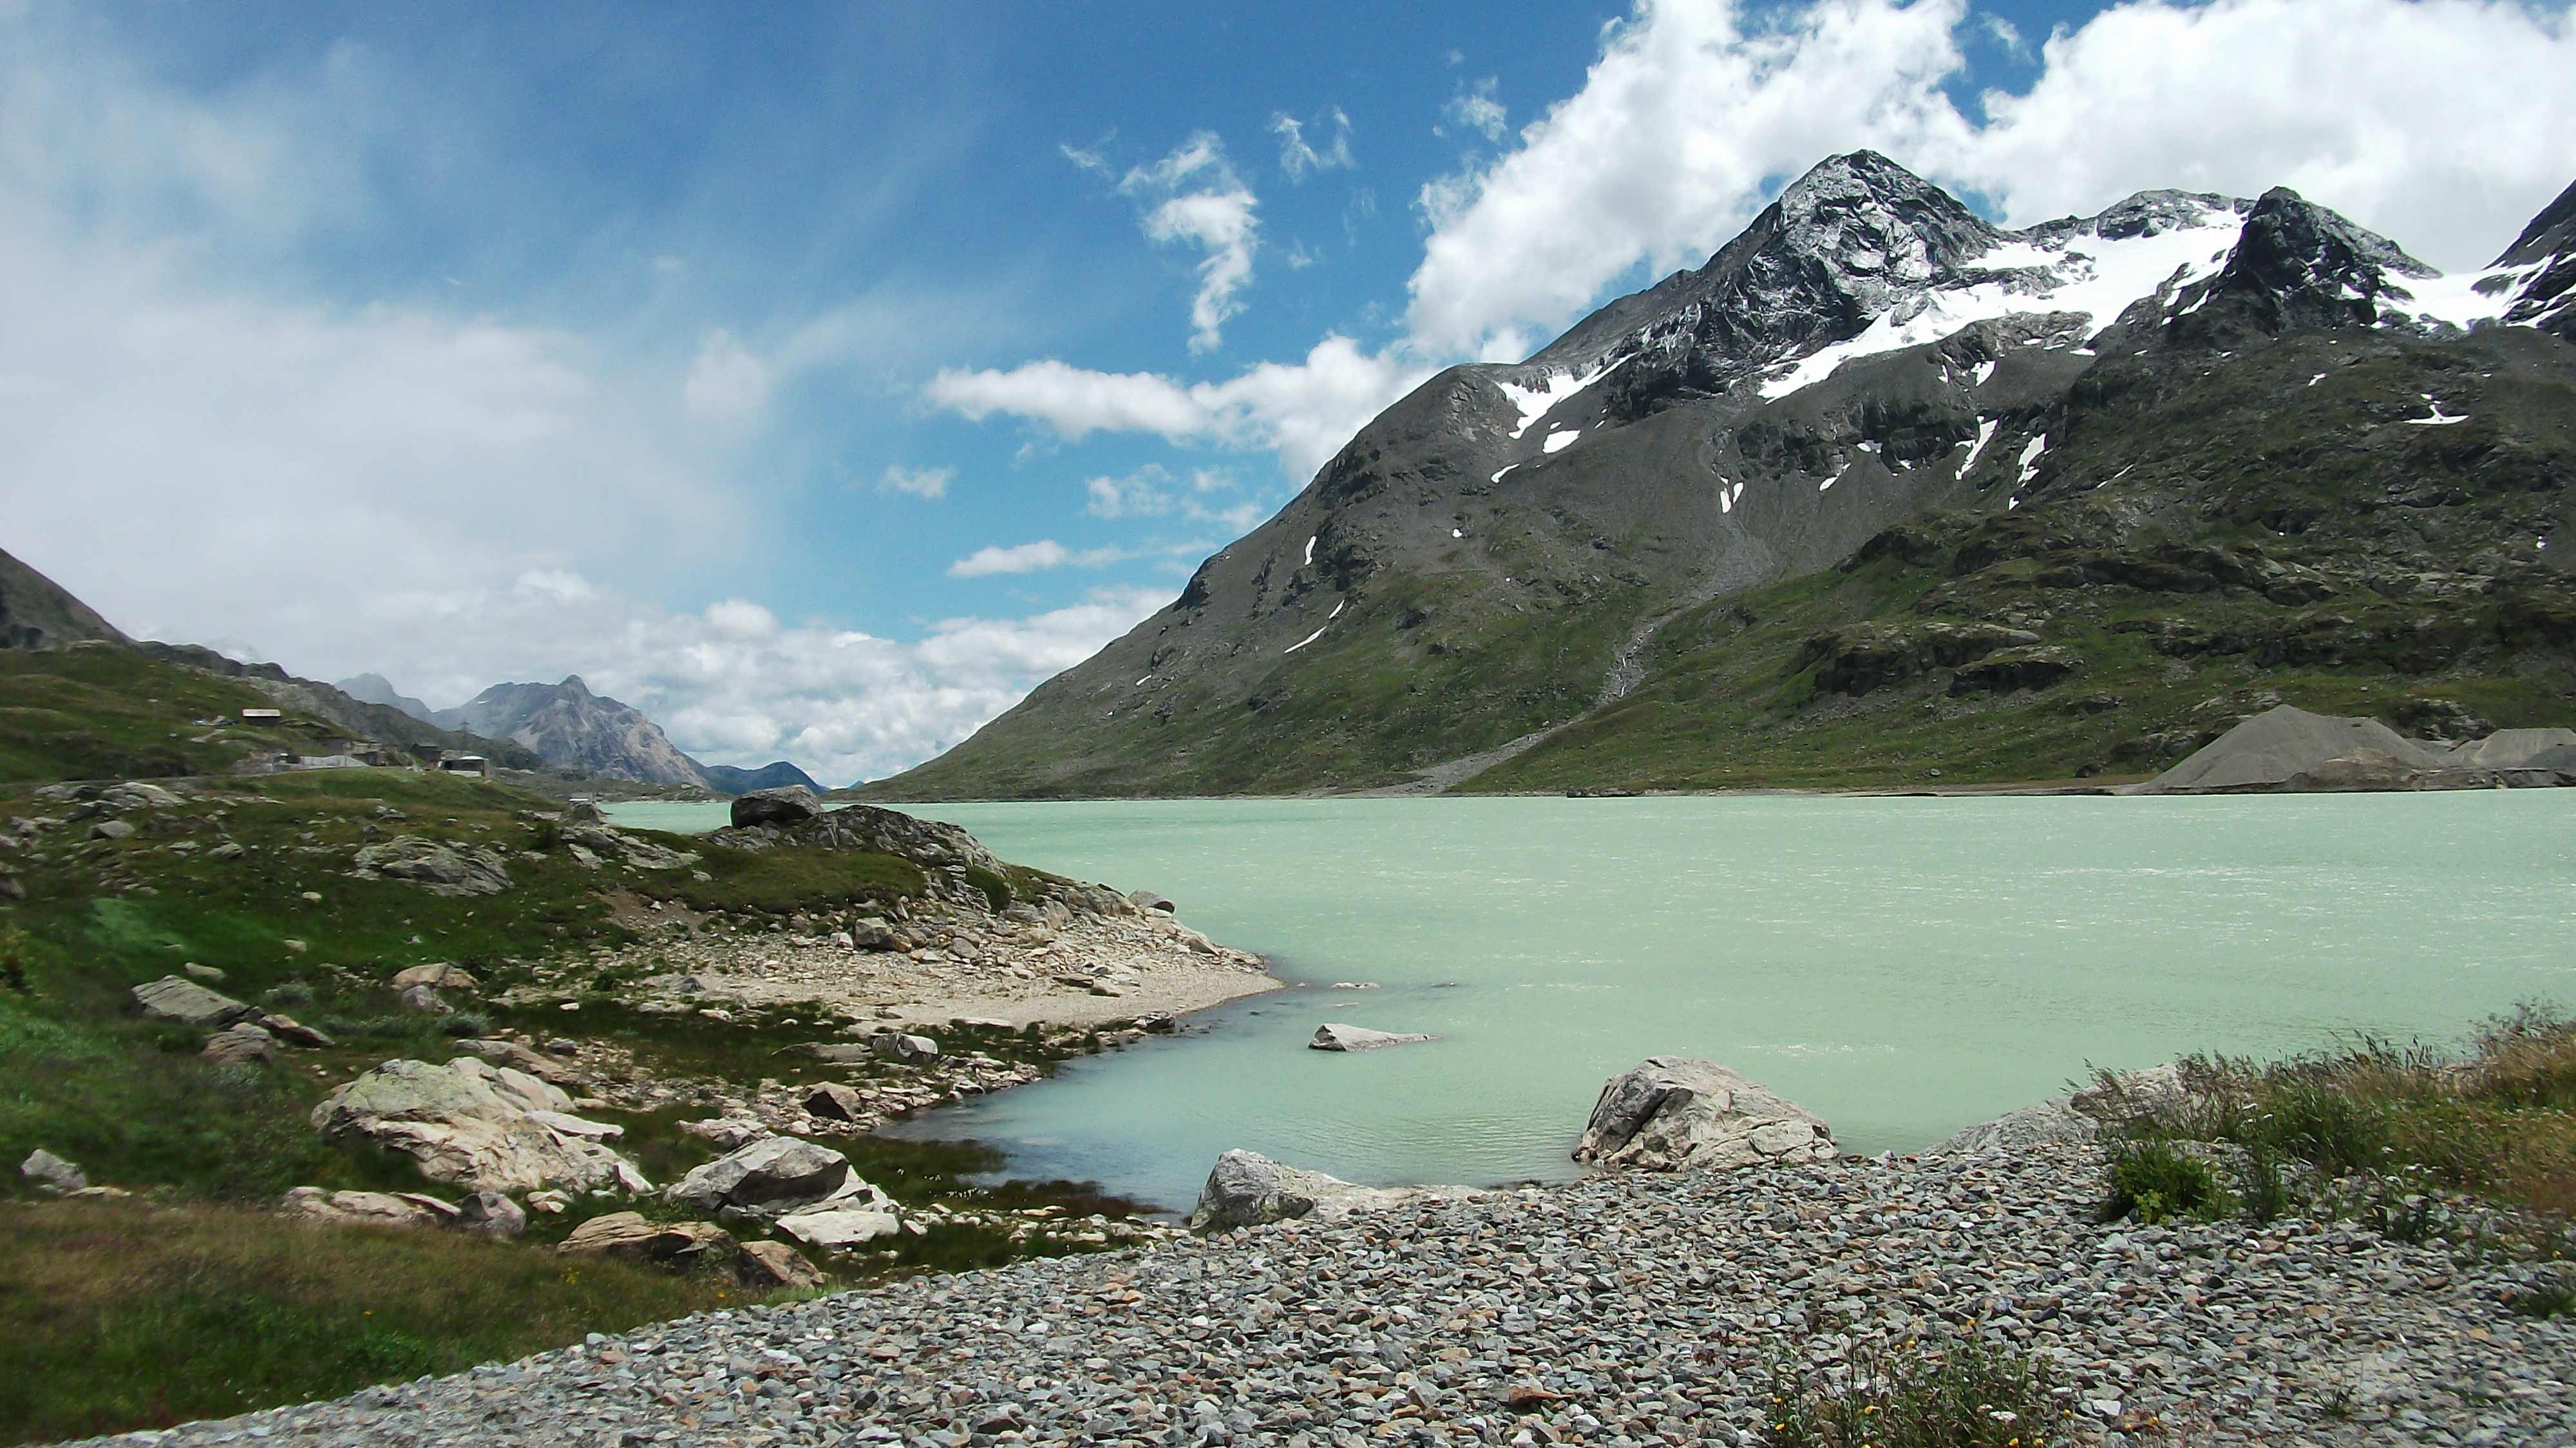
wilderness, walking, mountain, hiking, lake, adventure, valley, mountain range, glacier, alpine, fjord, reservoir, highland, ridge, mountain landscape, mountains, alps, backpacking, plateau, switzerland, bergsee, fell, loch, moraine, landform, tarn, mountain pass, geographical feature, mountainous landforms, glacial landform